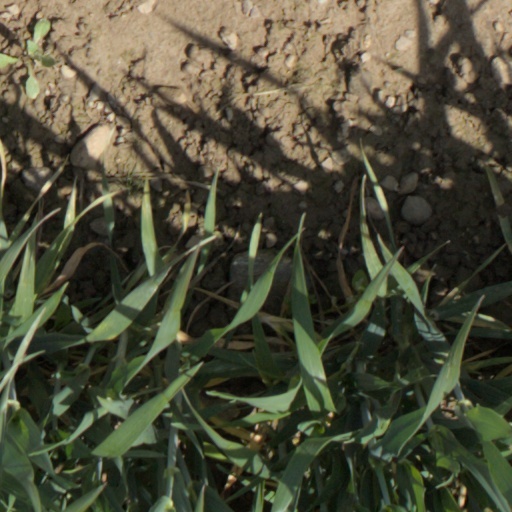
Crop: wheat